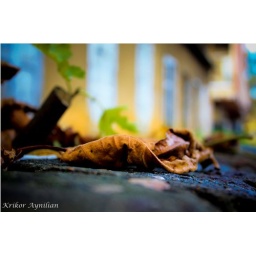
......drift by my window the autumn leaves of red and gold. I see your lips, the summer kisses......